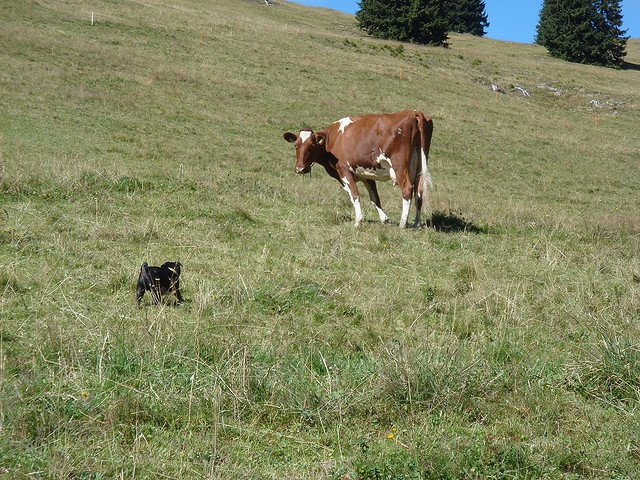
A large brown cow standing next to a small pug on the side of a hill.
A cow standing in a field looking at a dog.
A cow in a grassy field looking at another animal.
A cow looking at a small dog in a grassy field
A small dog and a cow in a field.